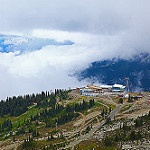
Label: mountain